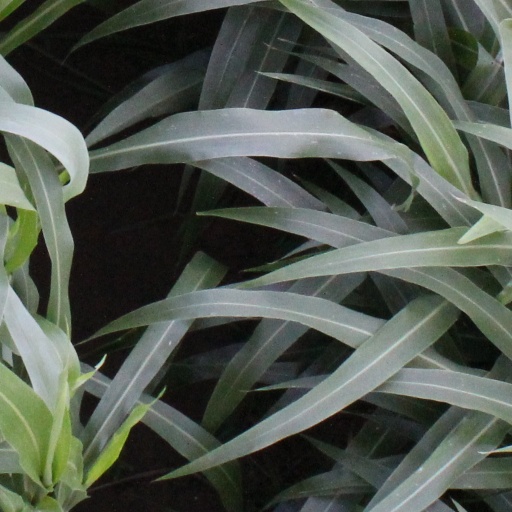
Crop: sorghum